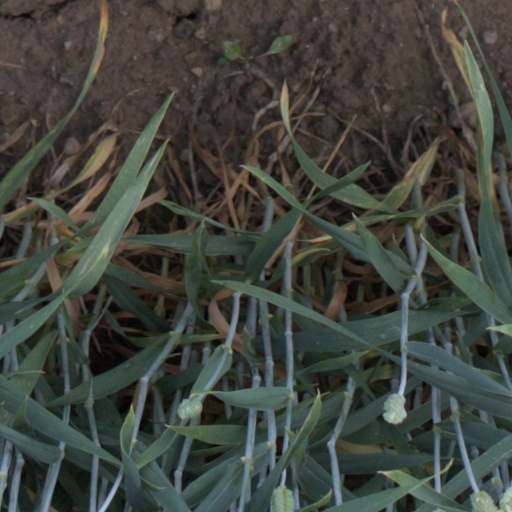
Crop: wheat